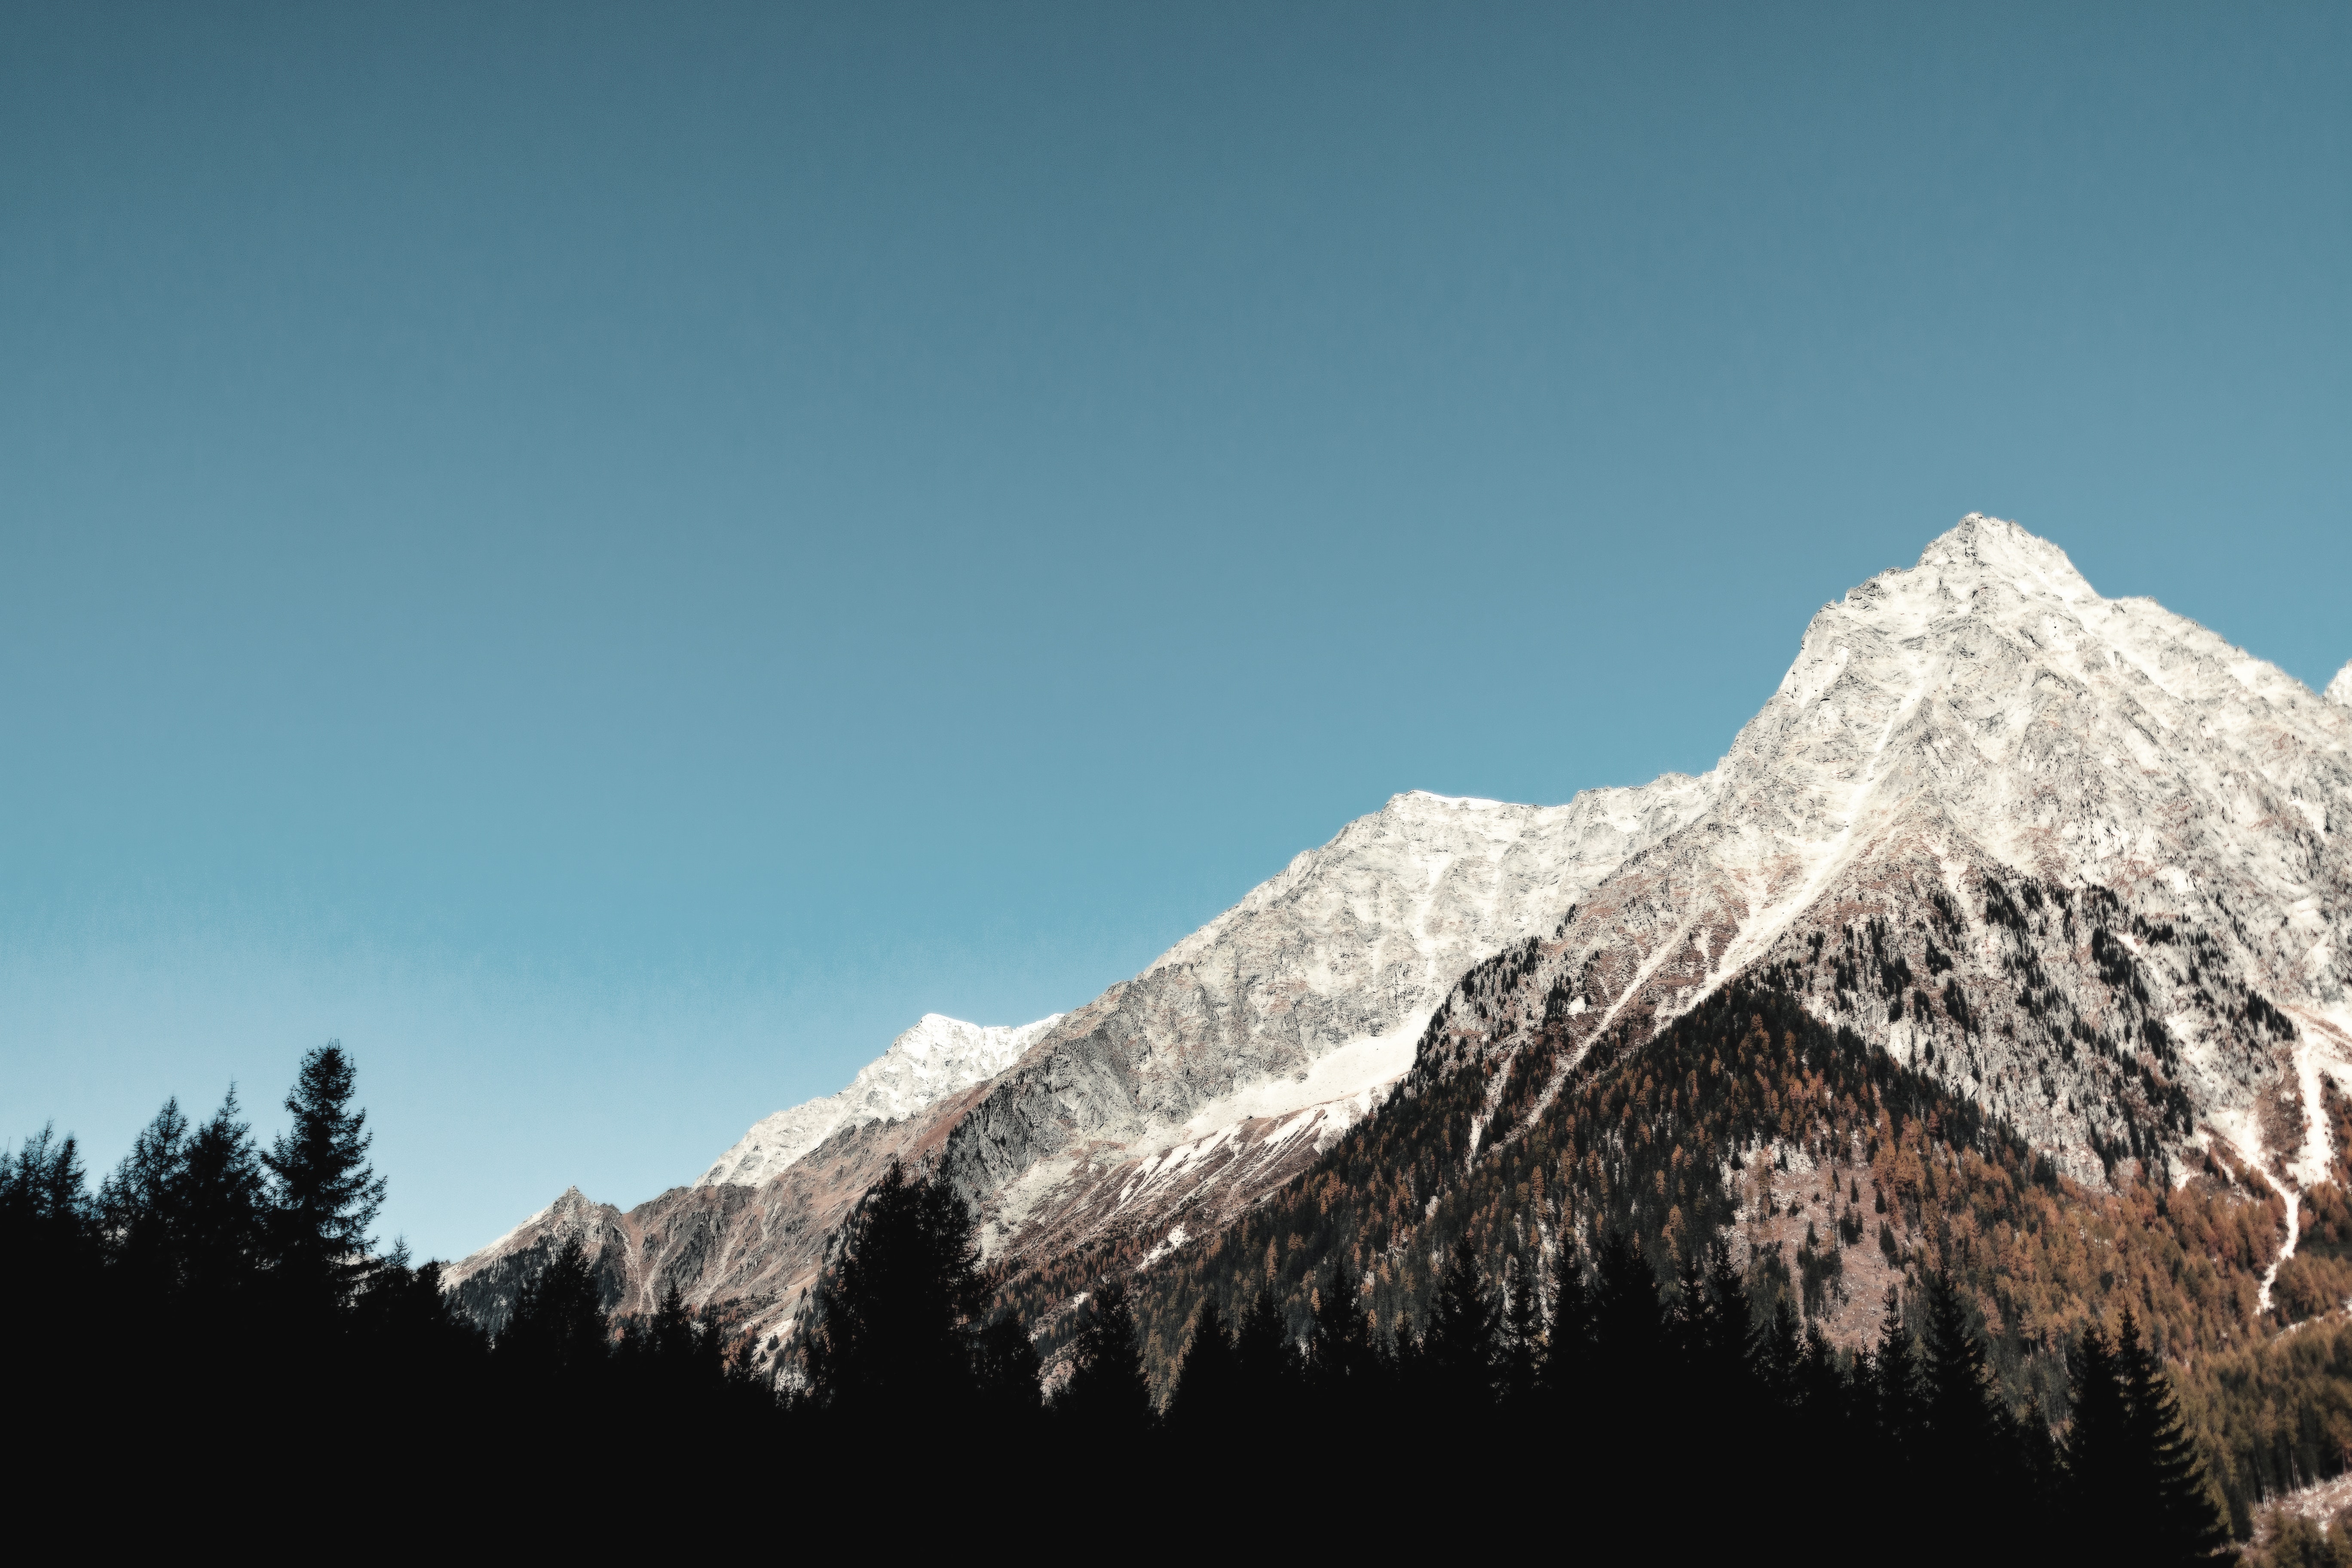
mountainous landforms, mountain, sky, mountain range, ridge, alps, natural landscape, wilderness, tree, cloud, snow, hill, massif, winter, summit, highland, mount scenery, national park, fell, hill station, landscape, photography, plant, valley, forest